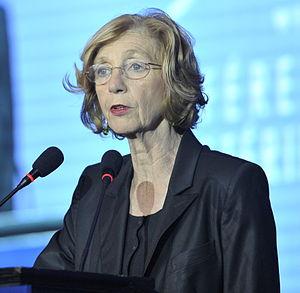
Cet article donne la liste des 348 sénateurs de la période comprise entre les deux élections sénatoriales, soit élus à l'issue des élections sénatoriales de 2011 ou 2014, soit suppléant les élus ayant été nommés au gouvernement ou décédés, soit élus à l'occasion d'élections sénatoriales partielles.
Nicole Bricq, née Vayssière le 10 juin 1947 à La Rochefoucauld et morte le 6 août 2017 à Poitiers, est une femme politique française, membre du Parti socialiste puis de La République en marche.